March Air Reserve Base

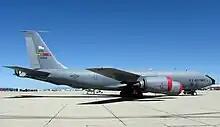
A KC-135 Refueling Tanker at March

In March 1993, March was chosen for realignment under the Base Realignment and Closure [BRAC] III with an effective date of 31 March 1996. In August 1993, the 445th Military Airlift Wing transferred to March from the closing Norton AFB in nearby San Bernardino. On 3 January 1994, the 22d Air Refueling Wing was reassigned without aircraft to McConnell AFB, Kansas, replacing the inactivating 384th Bomb Wing. The Air Mobility Command's 722d Air Refueling Wing stood up at March and absorbed the assets of the reassigned 22d. March's KC-10A aircraft assets would later be transferred to the 60th Airlift Wing, redesignated as the 60th Air Mobility Wing, at Travis AFB, California.